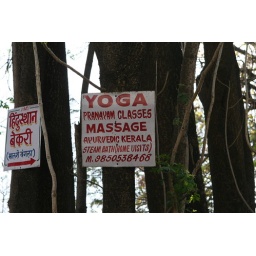
Yoga sign in the trees